Ezequiel Gutiérrez Iglesias

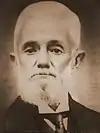

Ezequiel Gutiérrez Iglesias was born in Cartago, Costa Rica, on 23 August 1840. He was the son of Francisco de Paula Gutiérrez y La Peña-Monje and Ramona Iglesias Llorente. He married Josefina Braun Bonilla.